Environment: real
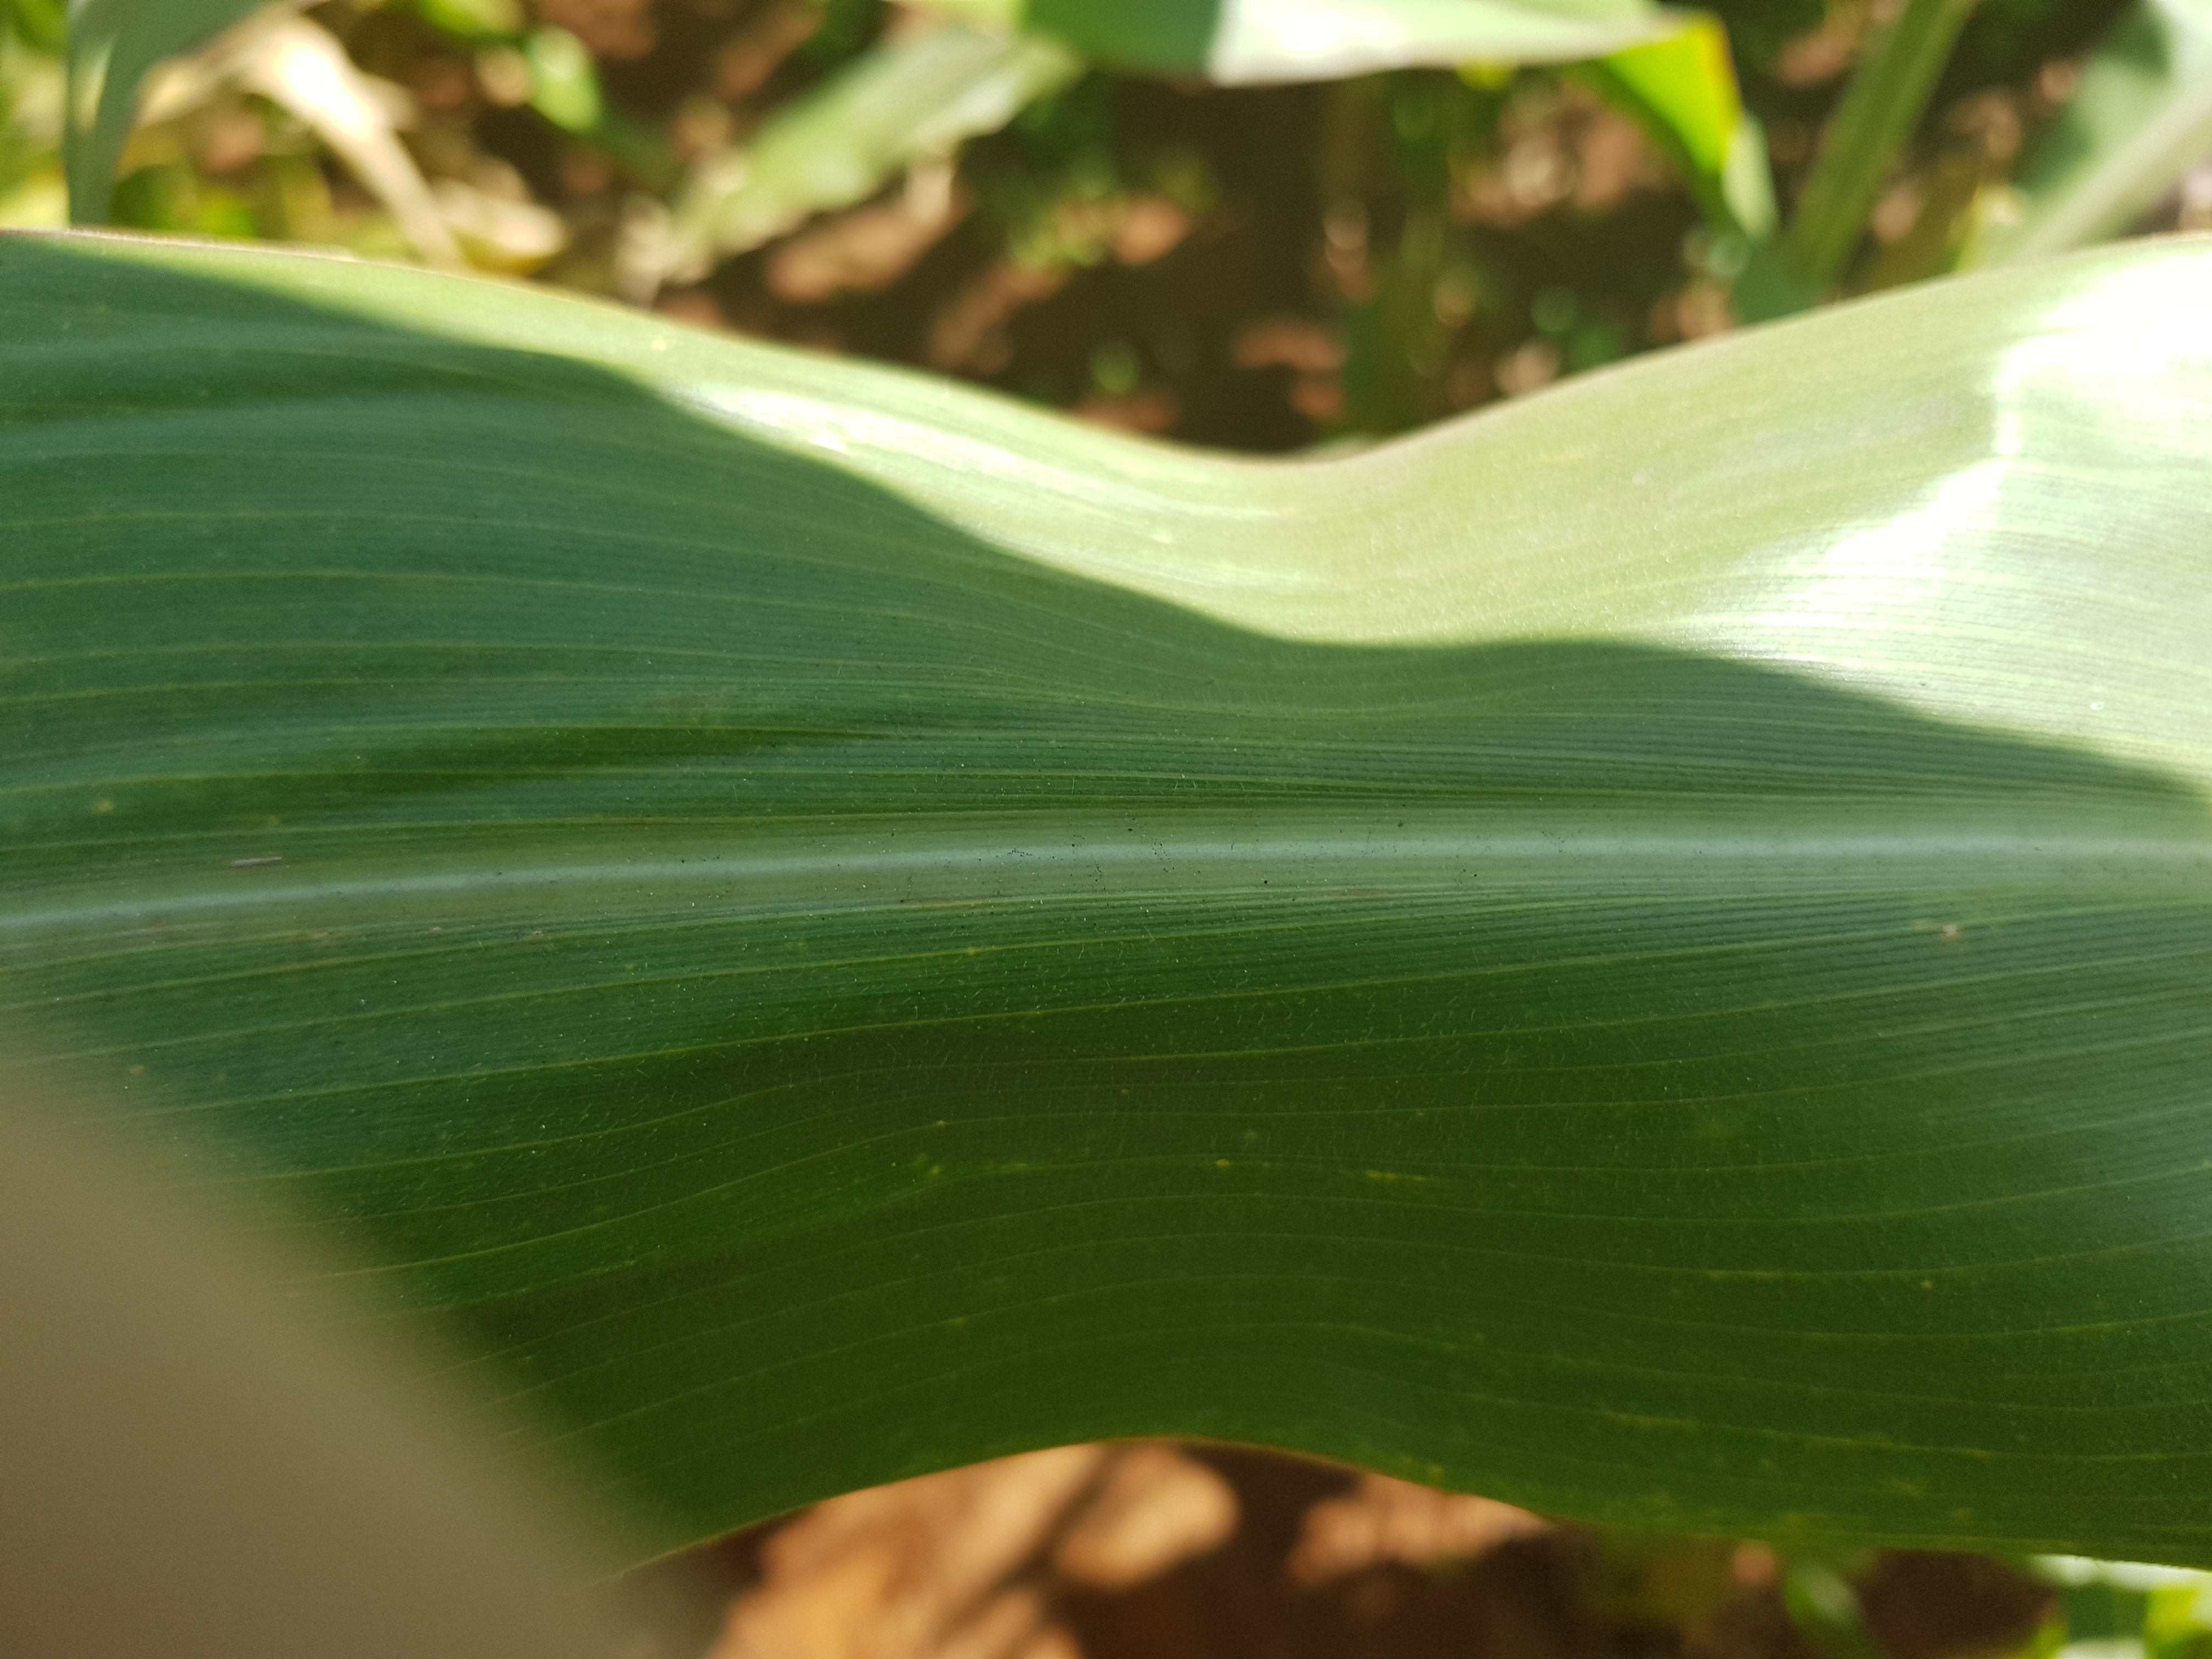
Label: gray_leaf_spot